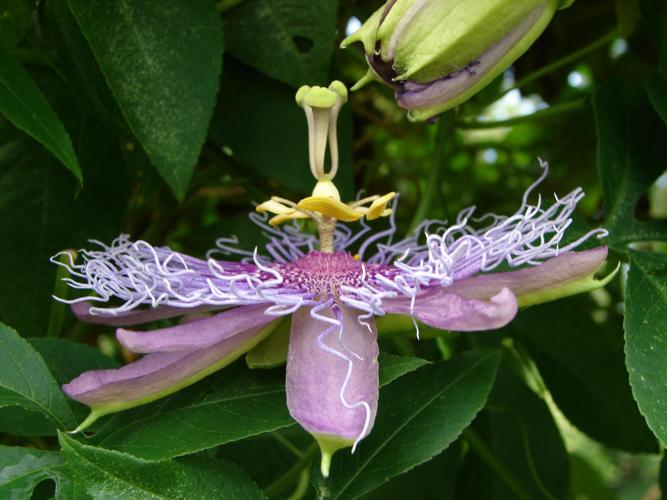
Label: passion flower